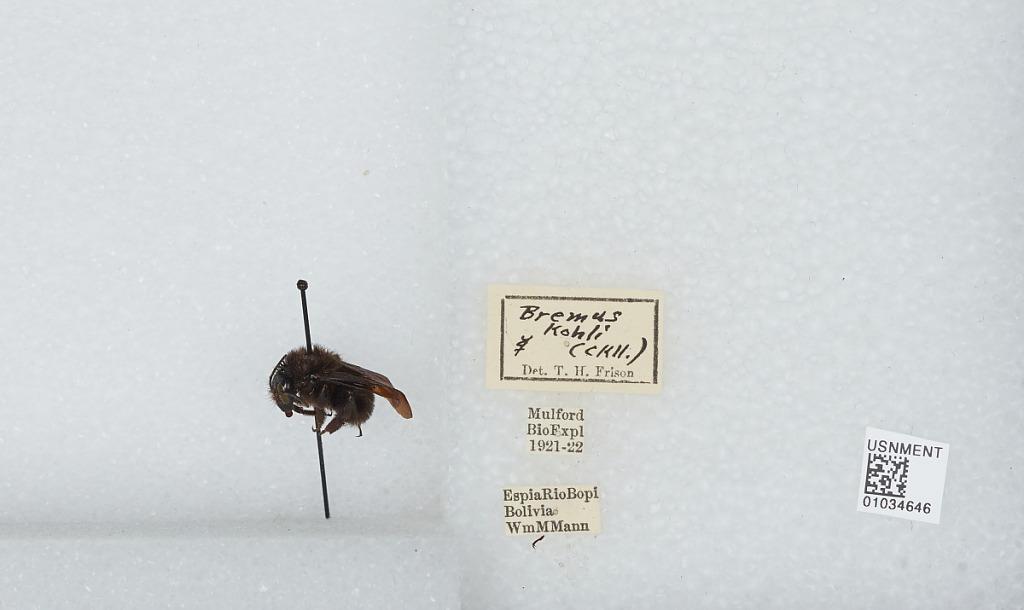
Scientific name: Bombus (Fervidobombus) morio (Swederus)
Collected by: W. Mann
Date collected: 1921--
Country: Bolivia
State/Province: La Paz
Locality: Espia Rio Bopi
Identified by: Frison, T.